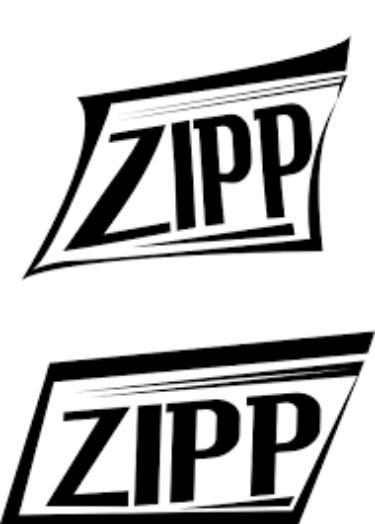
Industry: Electronic